Florida State Seminoles football

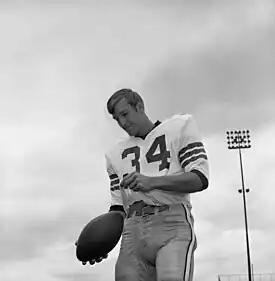
Ron Sellers was the first Seminole player to be inducted into the hall of fame.

The rivalry dates to 1951, when the Miami Hurricanes defeated the Seminoles 35–13 in their inaugural meeting. The schools have played uninterrupted since 1966, with Miami leading the series 36–33, as of the 2024 season.